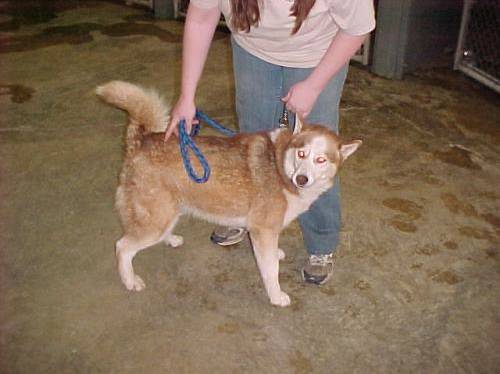
Label: dog